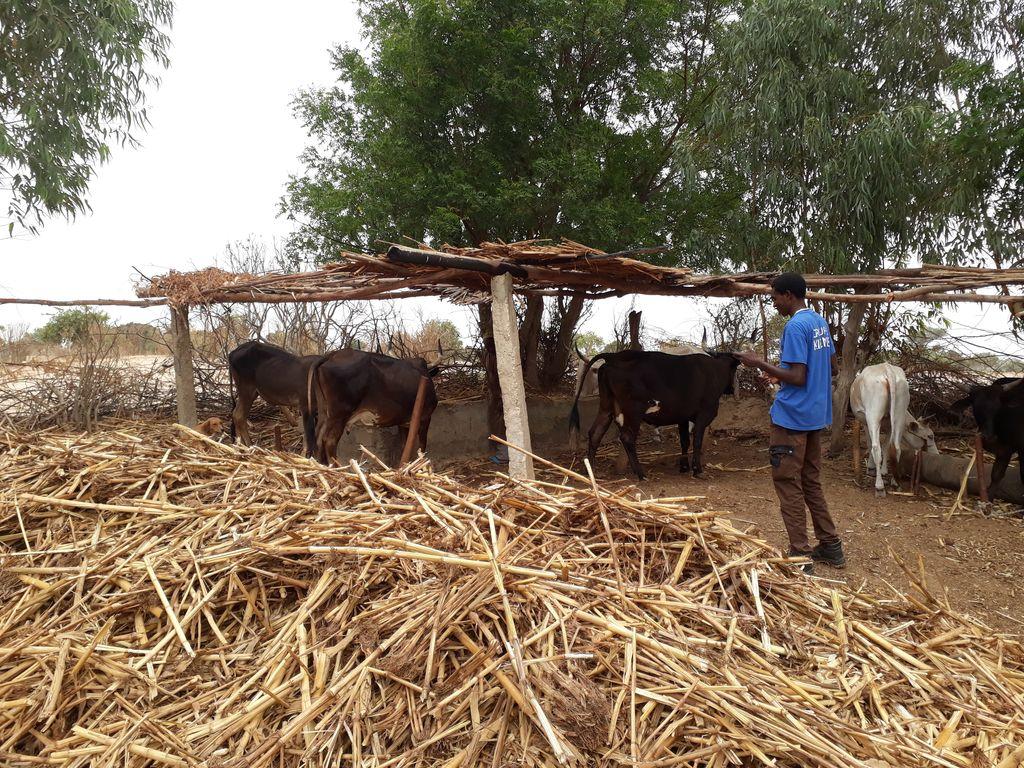
Vijiti mingi vimo kando vya zizi la ngombe mtu mmoja amesimama anatazama ngombe hizo zenye nyeusi na nyeupe akiwaangalia kwa umakini na utaratibu.